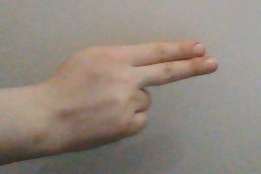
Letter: ain